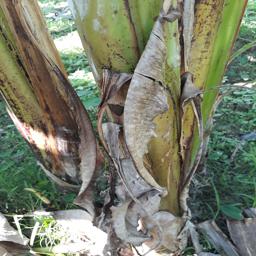
Label: PSEUDOSTEM WEEVIL